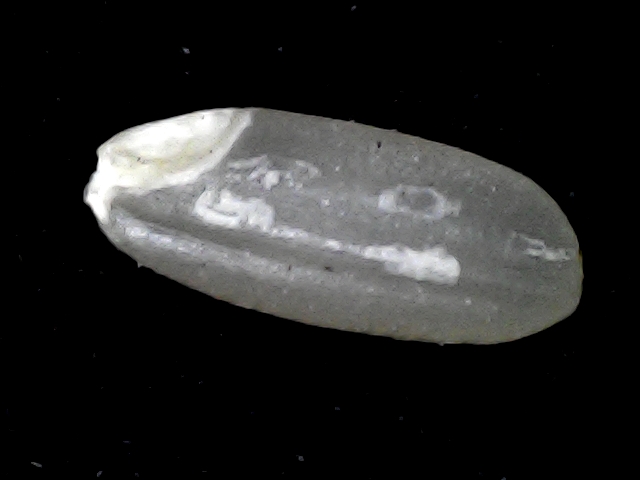
Rice variety: BR22